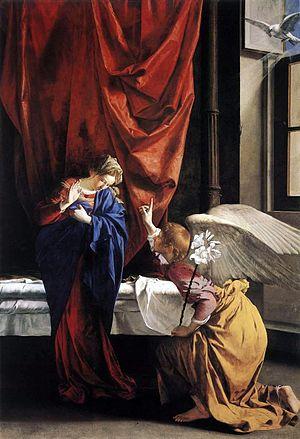
Orazio Lomi Gentileschi, né à Pise en 1563, mort à Londres en 1639, est un peintre italien caravagesque de compositions religieuses.